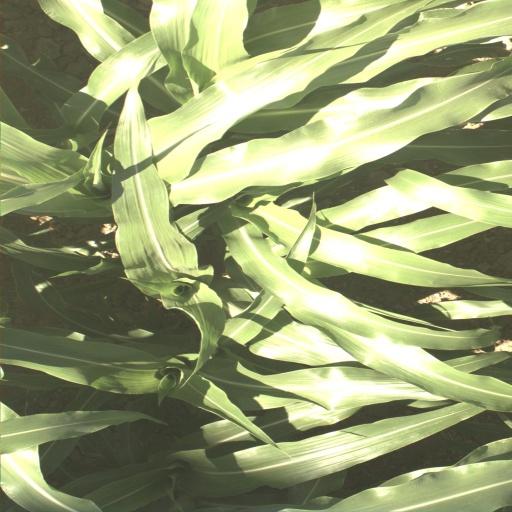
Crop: sorghum